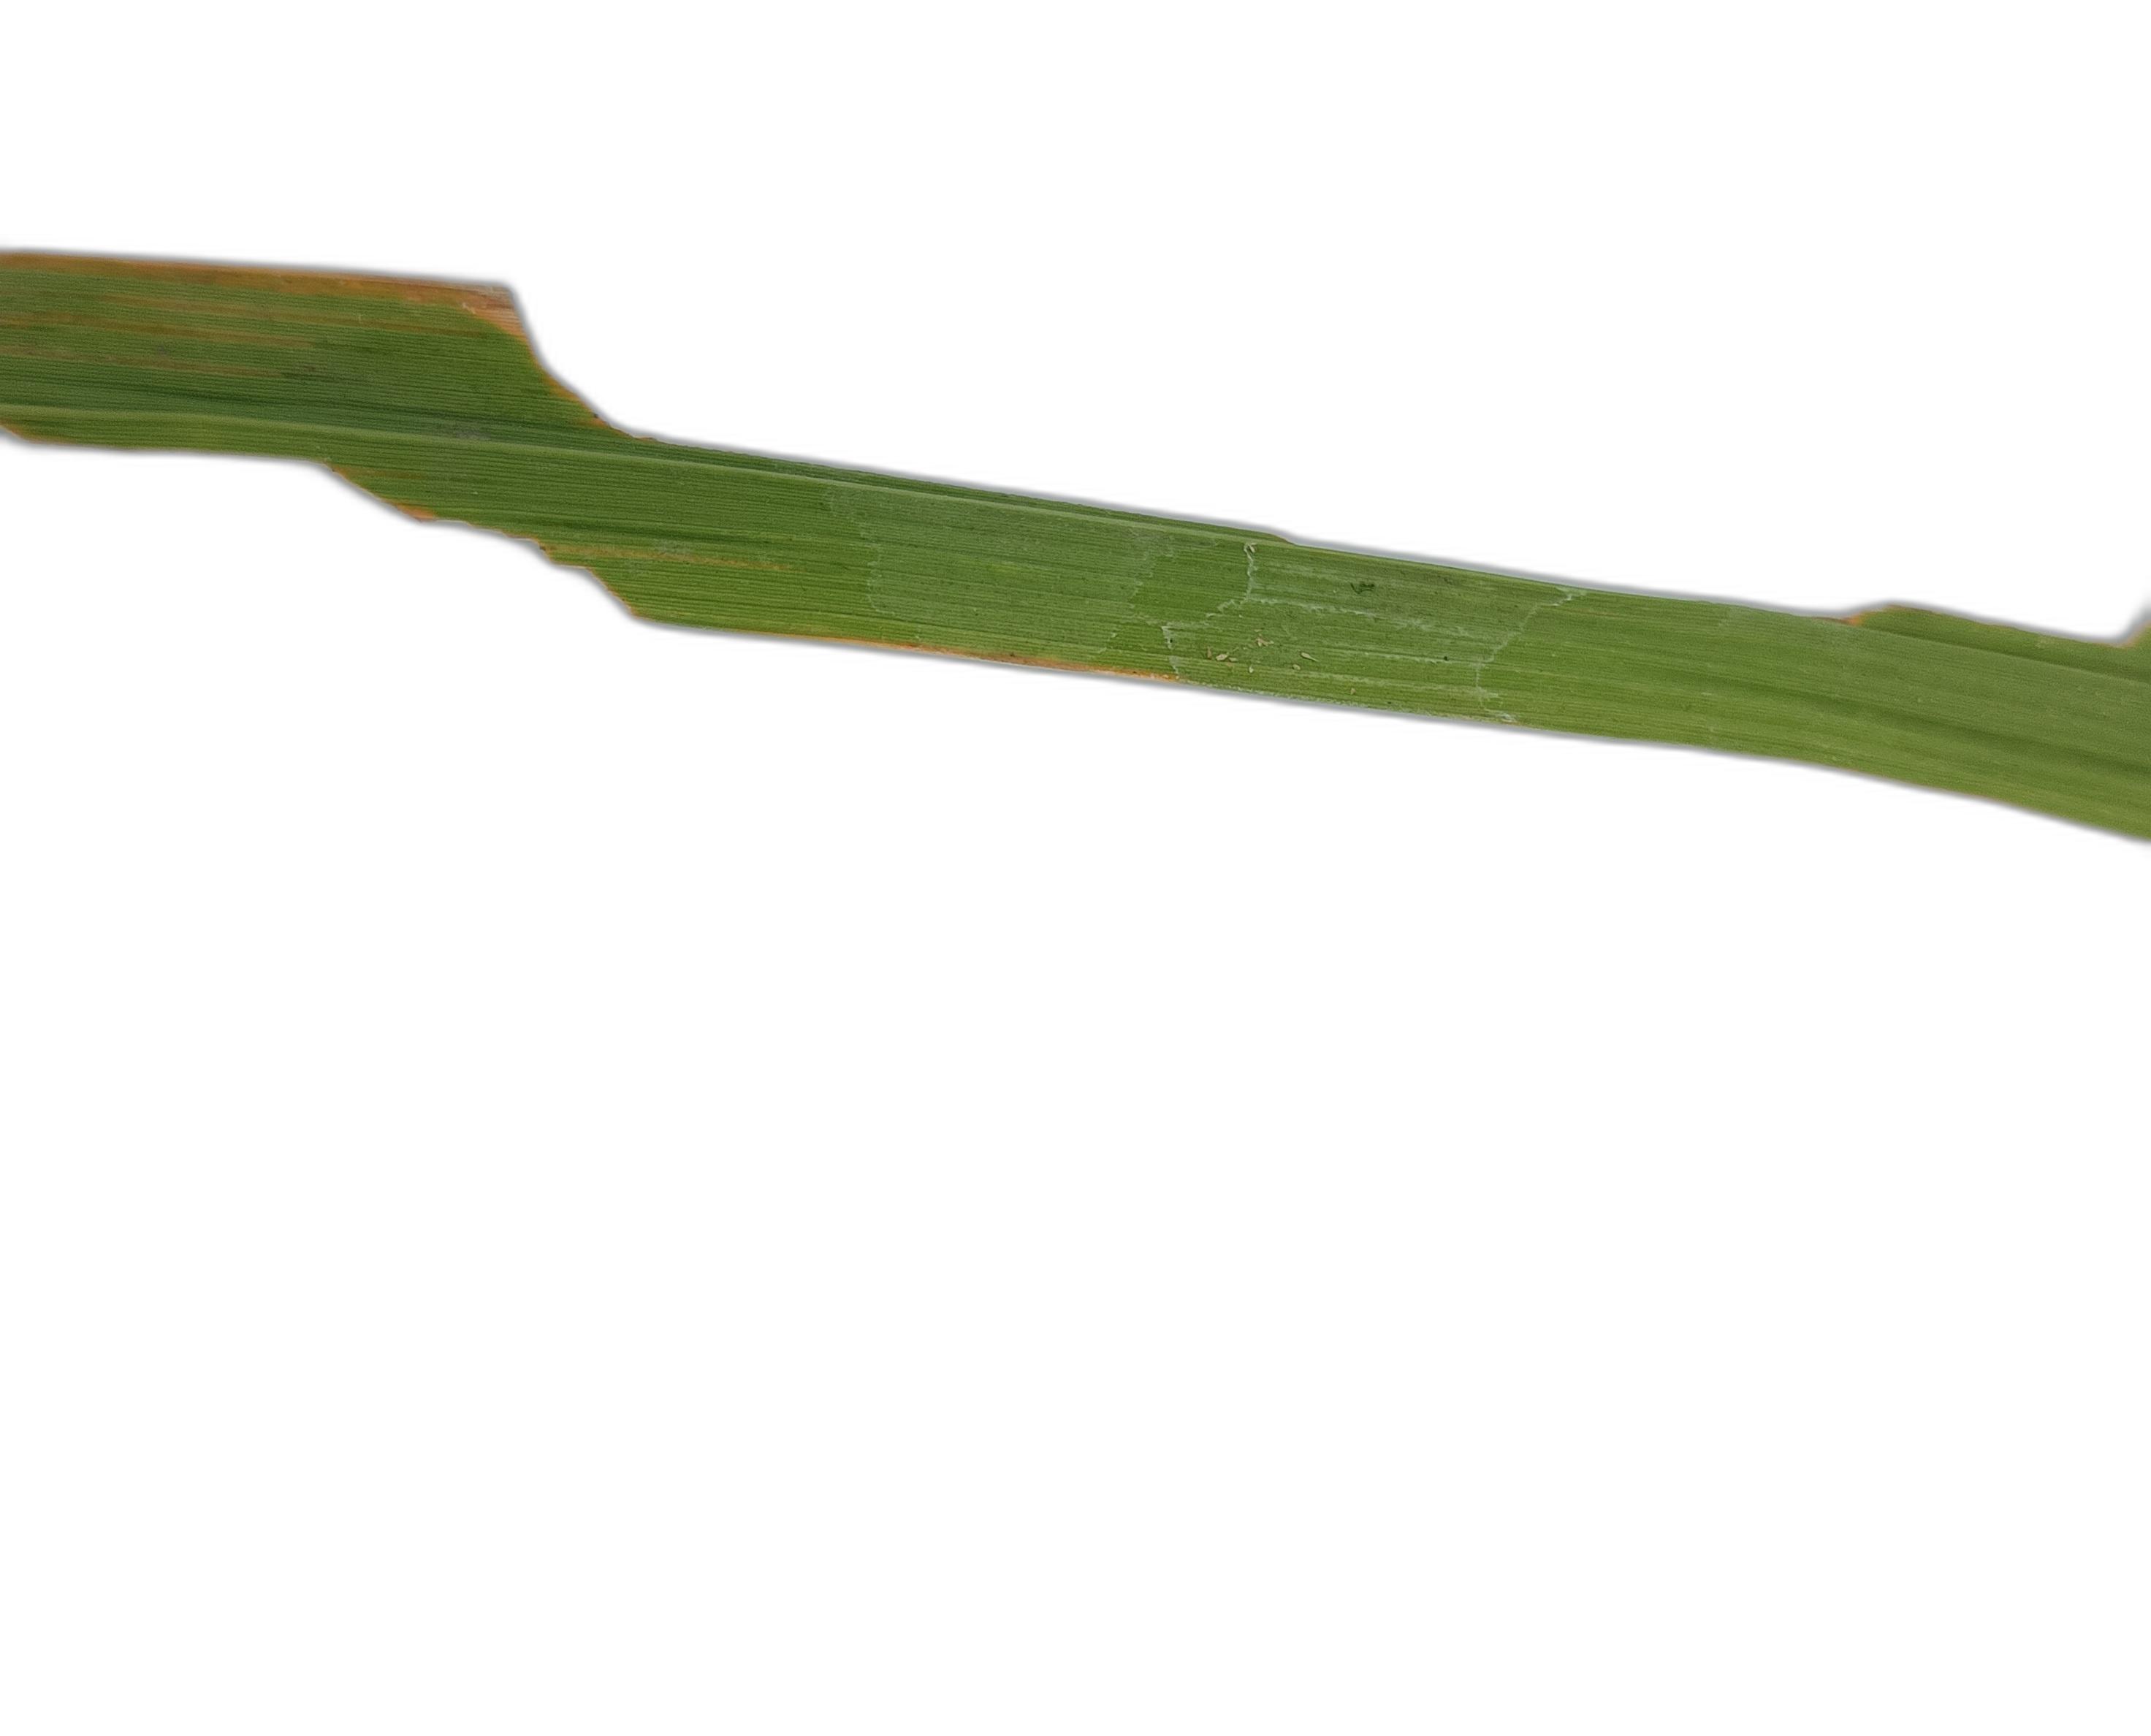
Label: Insect